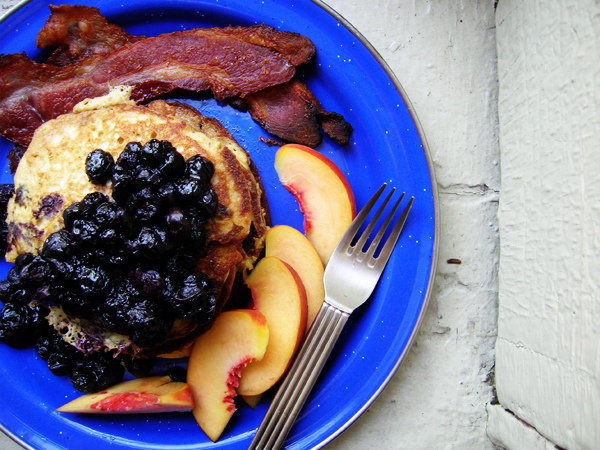
user: Given an image and a question. Answer the question in a short answer. Question: What nutrients does the fruit on the plate provide? Short Answer:
assistant: vitamin